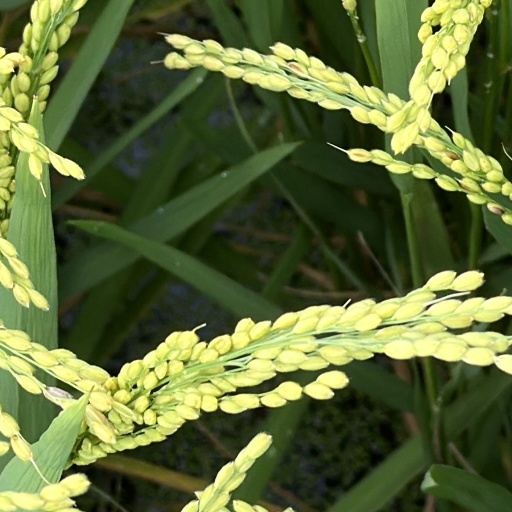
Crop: rice